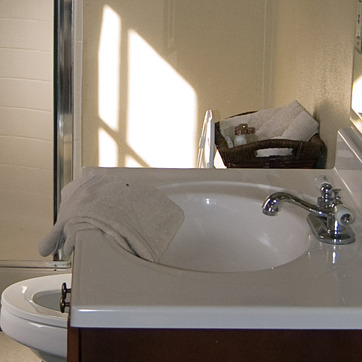
Material: ceramic